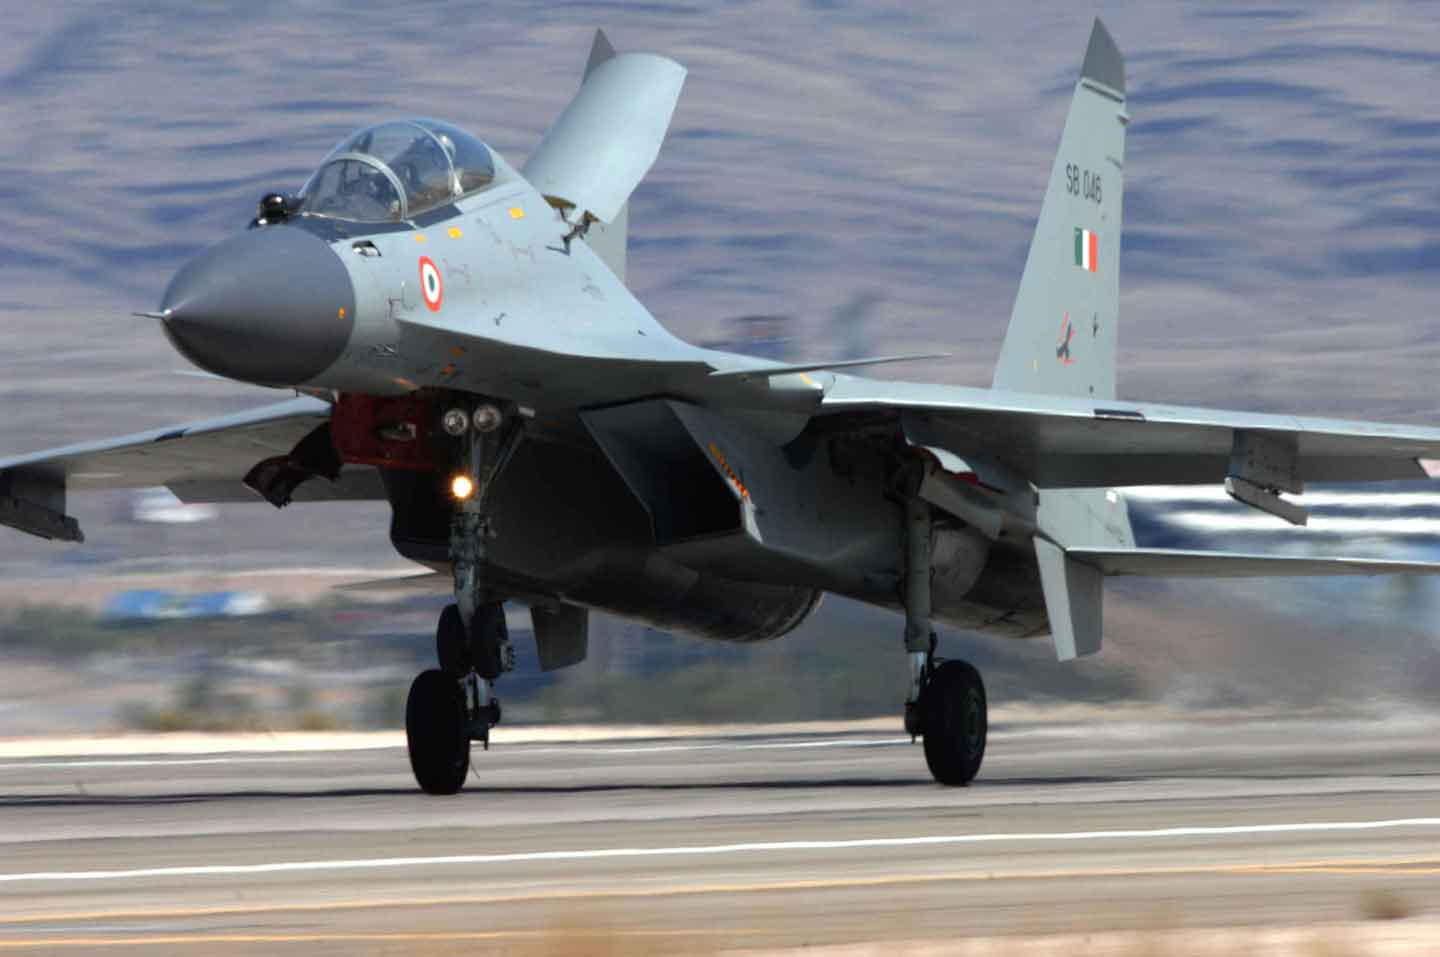
Vehicle type: Planes